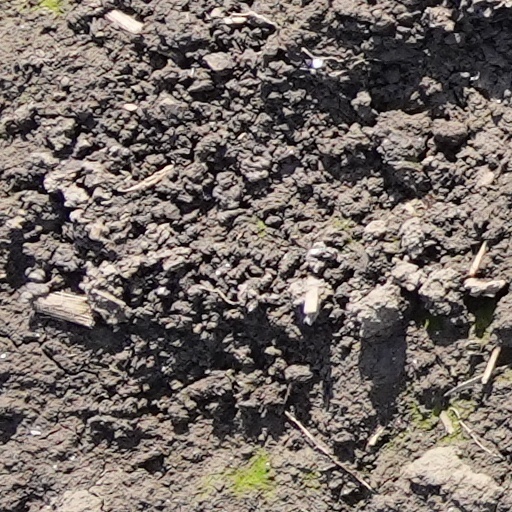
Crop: wheat